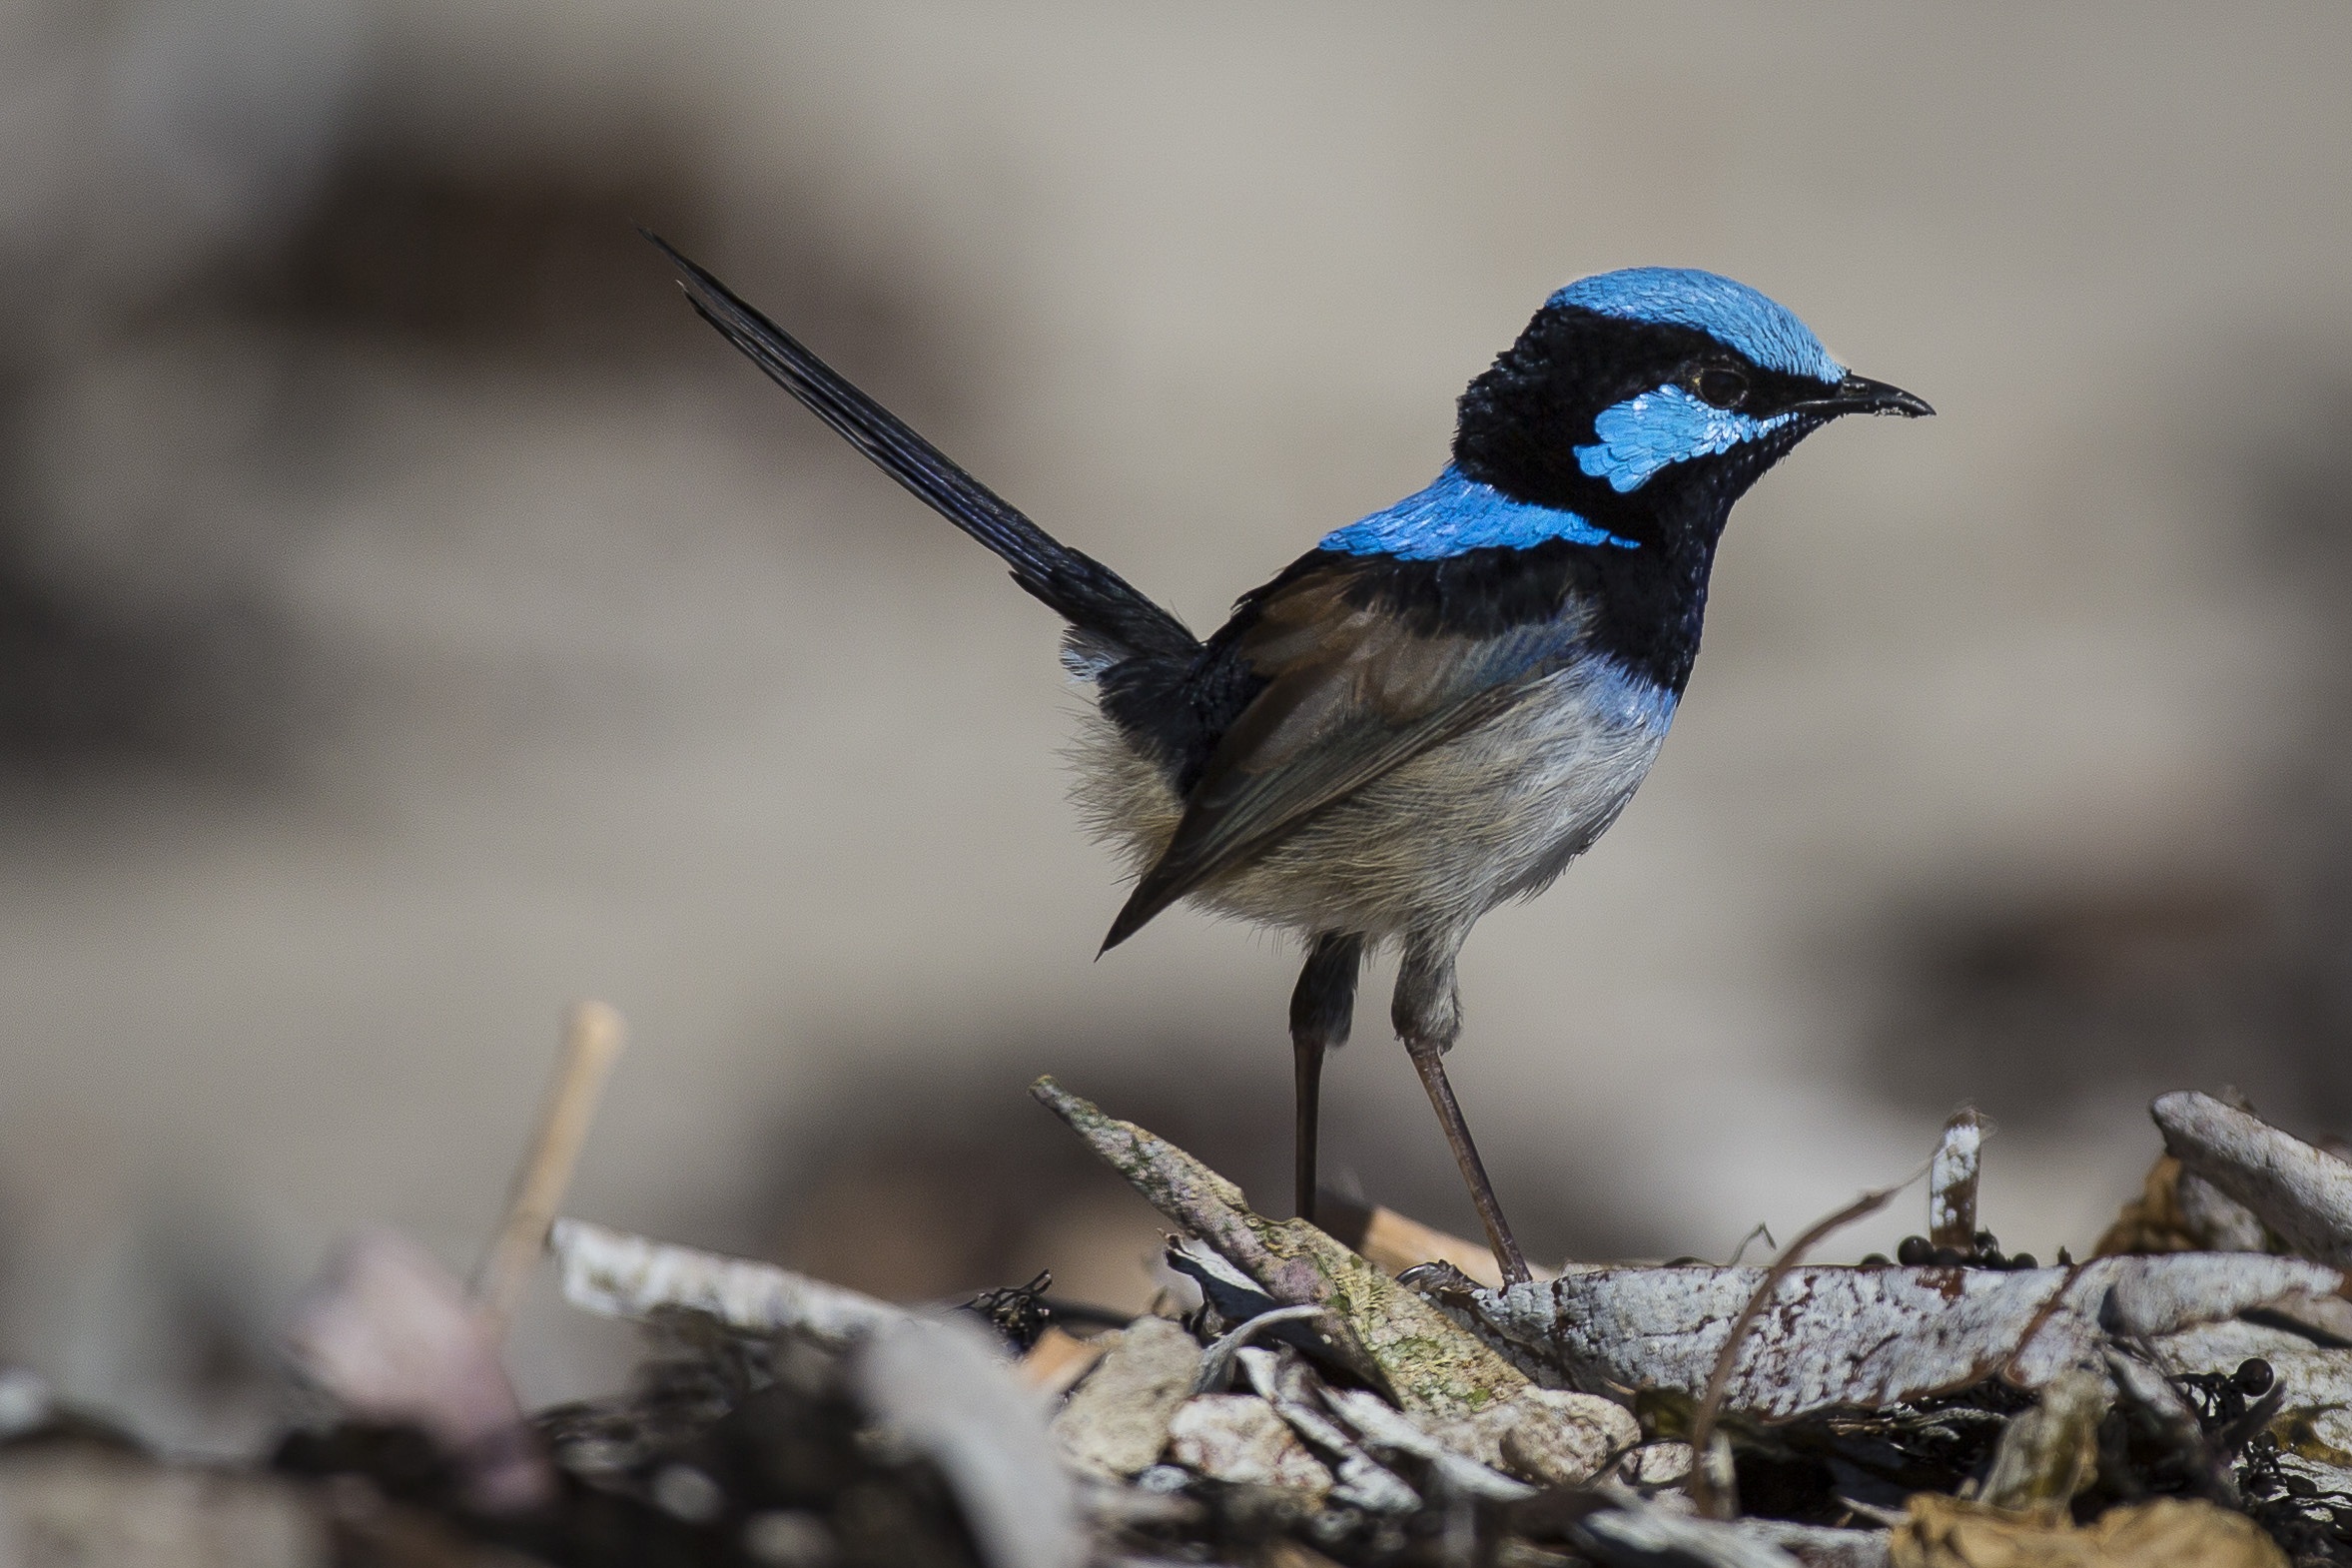
bird, nature, vertebrate, beak, wildlife, fauna, winter, crow like bird, jay, perching bird, branch, emberizidae, wing